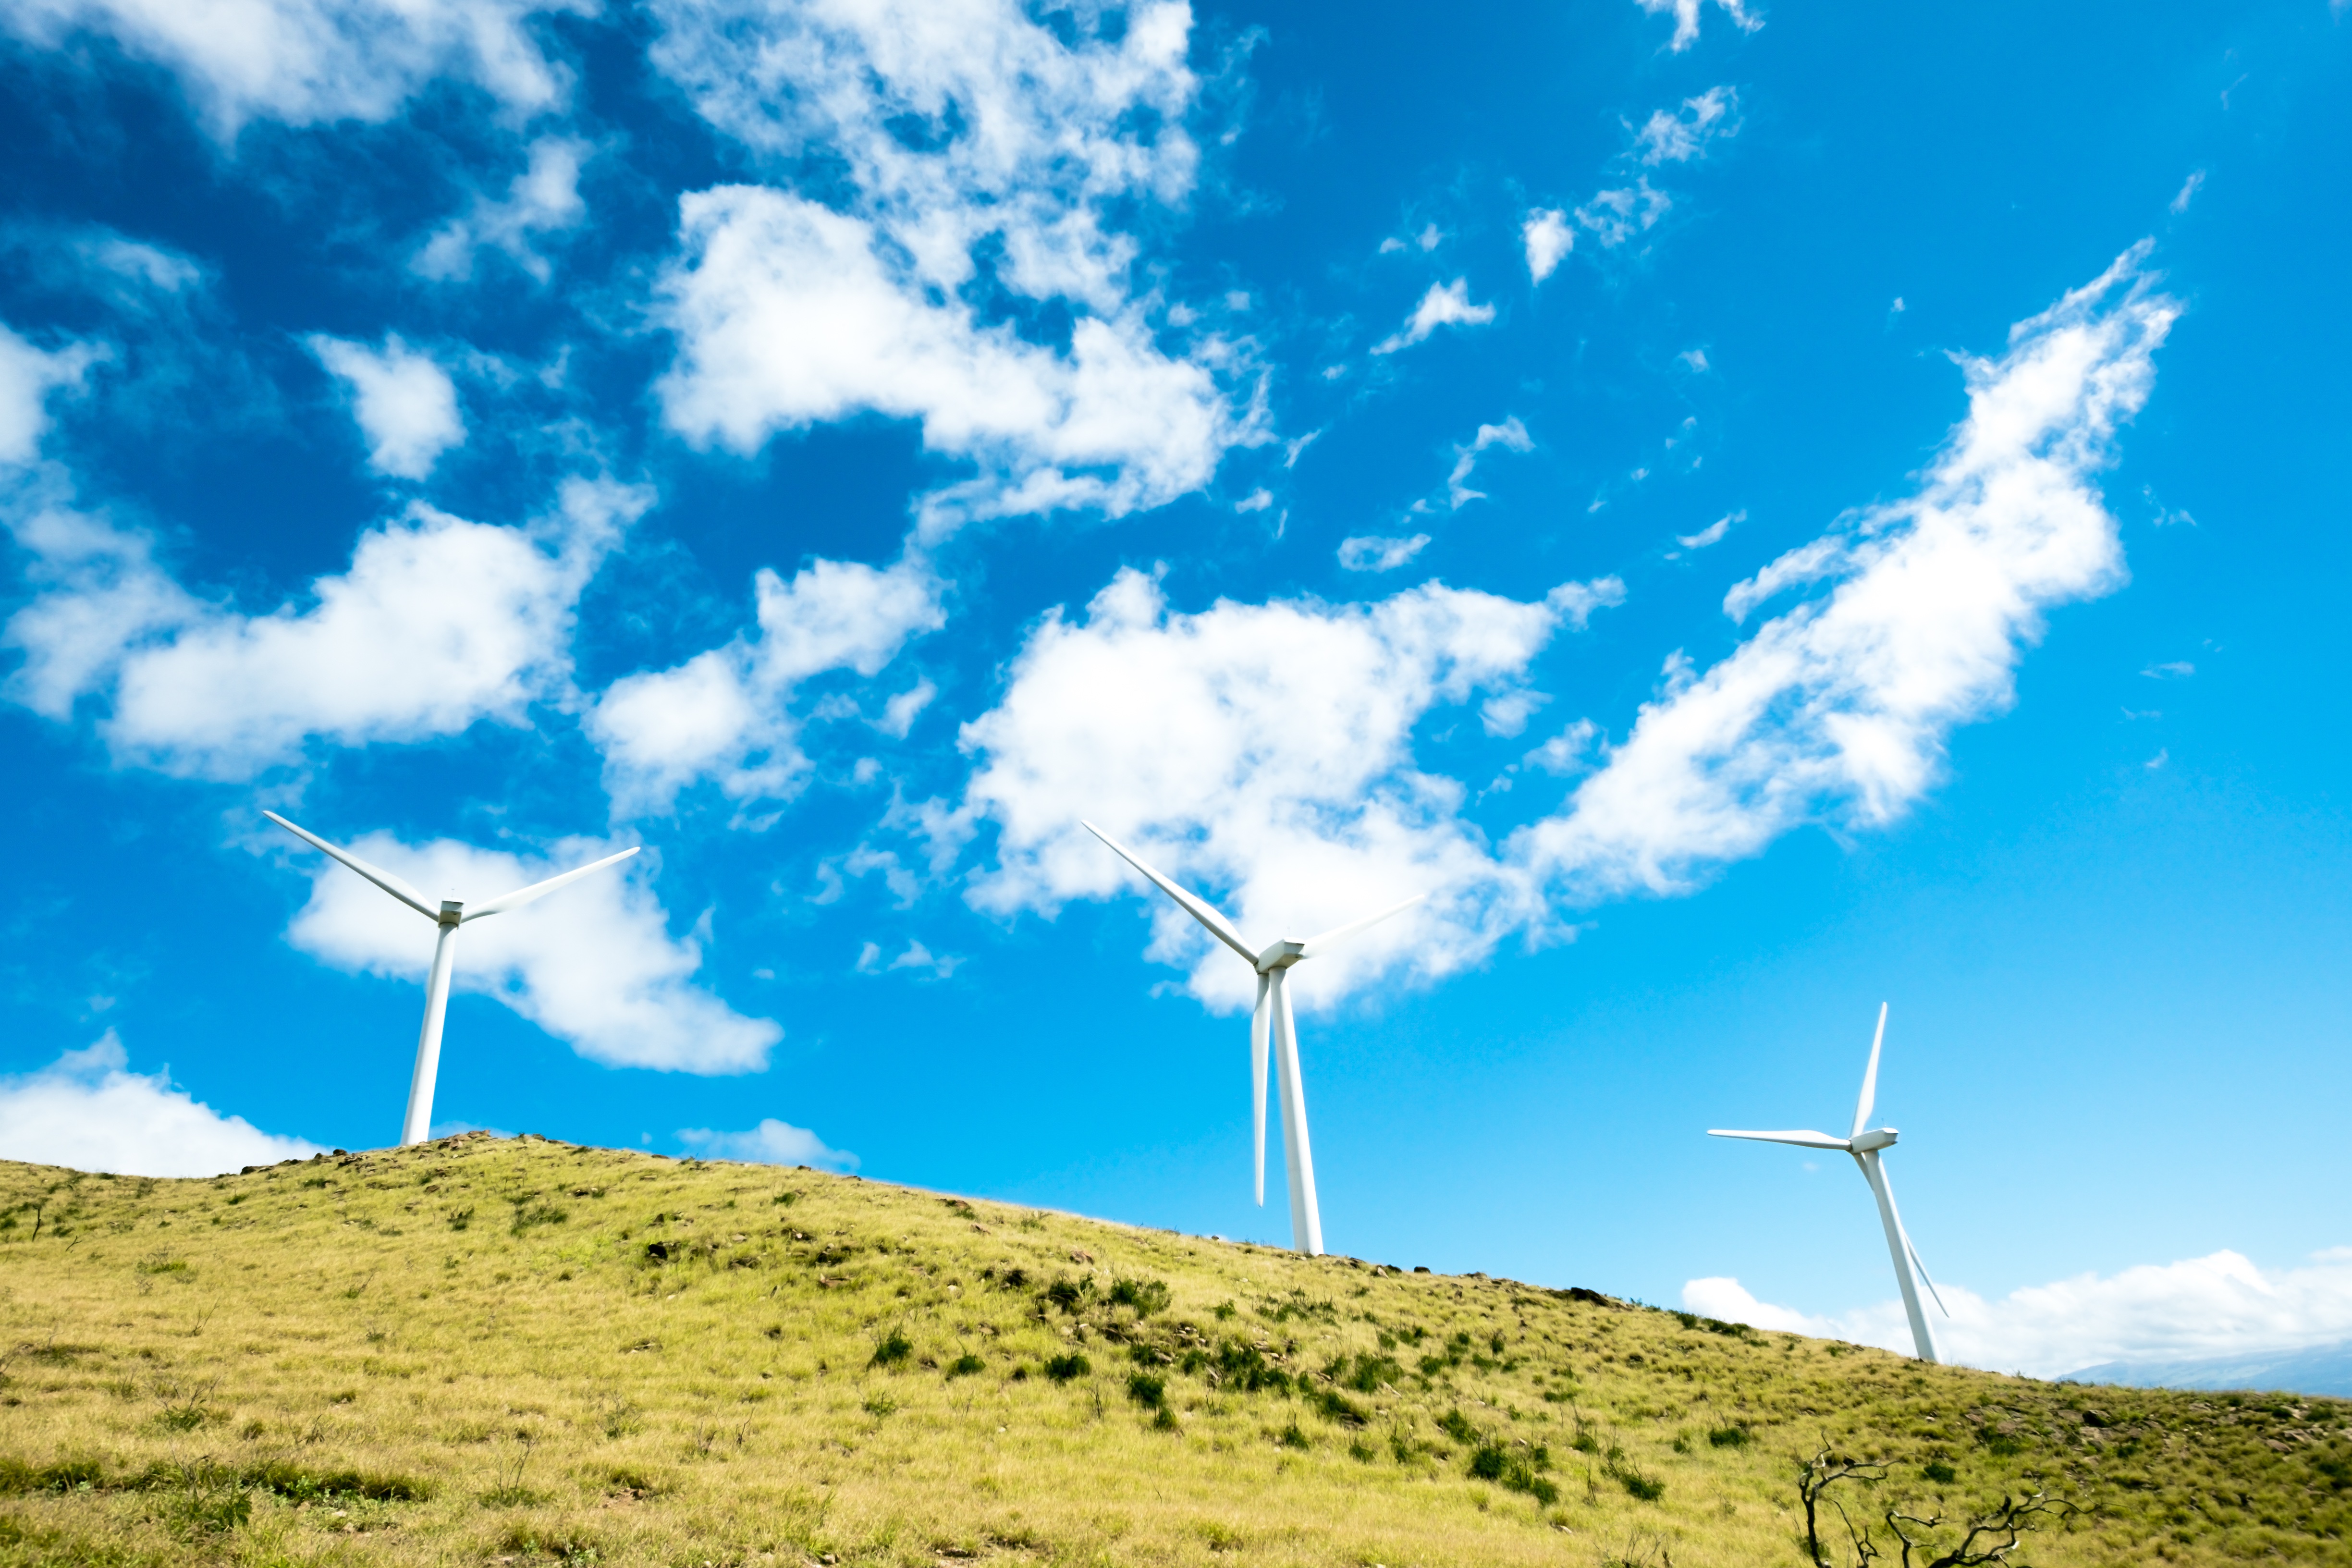
cloud, sky, field, prairie, windmill, wind, cumulus, machine, wind turbine, plain, energy, grassland, wind farm